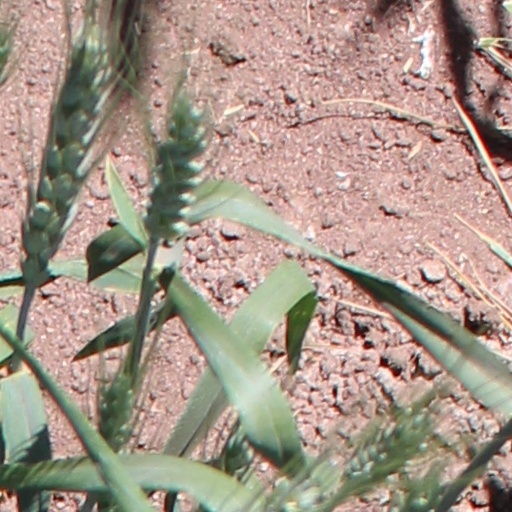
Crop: wheat